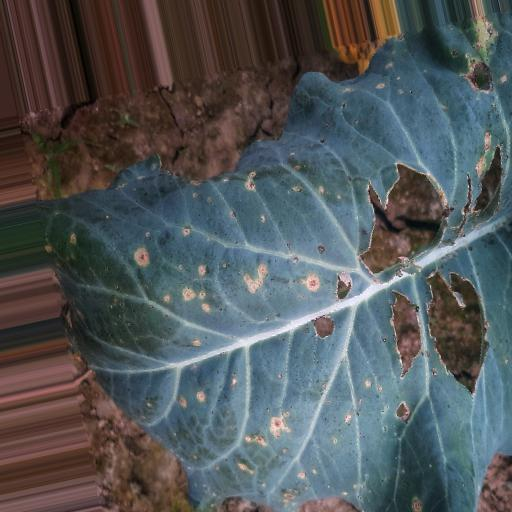
Label: Black Rot